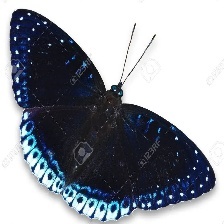
Species: POPINJAY